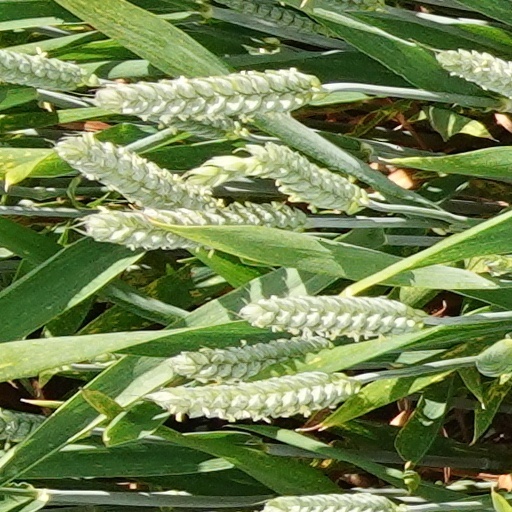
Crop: wheat